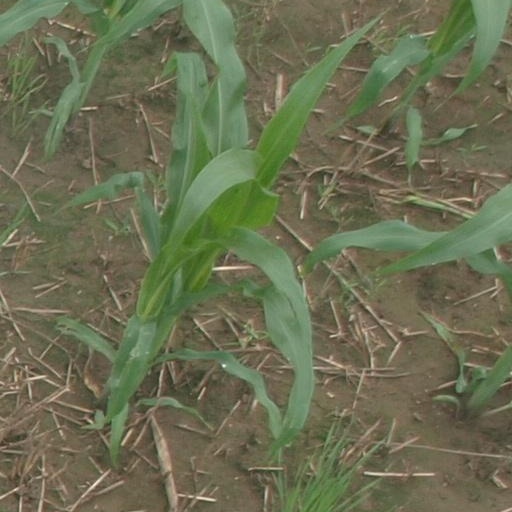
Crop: maize; corn